Tees Valley

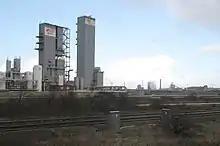
BOC plant on Teesside

Imperial Chemical Industries (ICI) operated here until the late 1990s on three chemical sites at Wilton, Billingham and Seal Sands. ICI was broken up, and its many chemical manufacturing units are now operated by a large number of companies that have acquired its assets. The Centre for Process Innovation (CPI), a national innovation catapult, is based at the Wilton Centre, the former corporate headquarters of ICI, which has become a multi-company research and development centre: along with CPI there are now some 60 other companies, including the cluster body NEPIC, using these R&D and business development facilities. This centre is now one of Europe's largest R&D facilities focusing on developments in the chemistry-based process industries. The area is a chemicals processing area, but recently it has diversified to become the UK's leading site for renewable biofuel research. This industrial activity is taking place in a collaborative environment facilitated by the economic cluster body, the North East of England Process Industry Cluster (NEPIC).